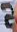
Number: 2